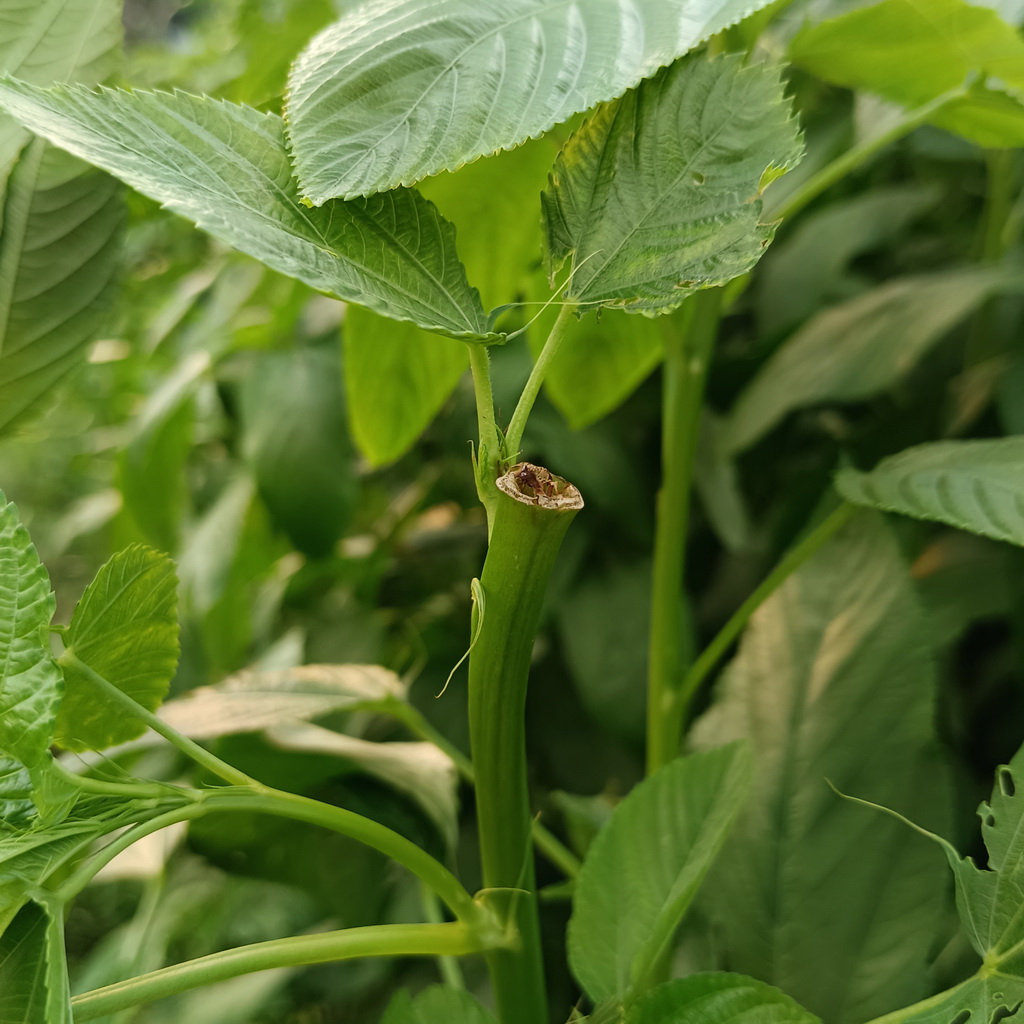
Label: Stem Soft Rot